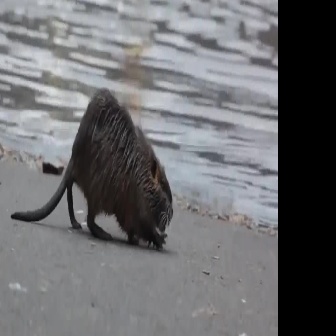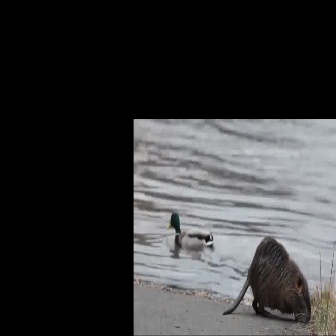
  Please identify the target specified by the bounding box [9,88,172,251] in the first image and locate it in the second image. Return the coordinates in [x_min,y_min,x_max,y_max] format.
Answer: [222,234,311,323]